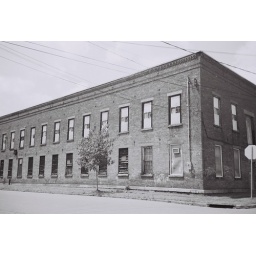
Wanda LubinskiCSEA Local 673Tree of LifeThe tree is the only sign of life this old factory has seen in decades.